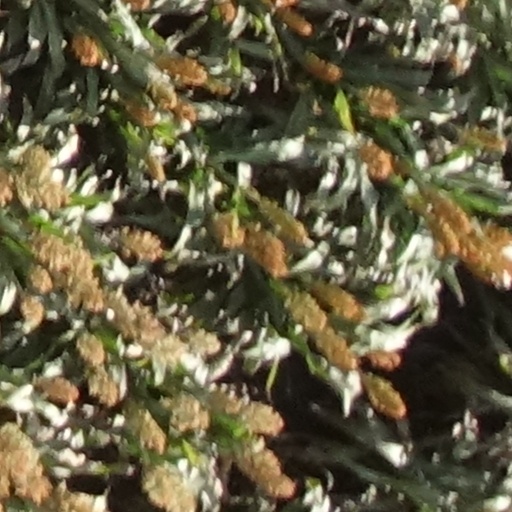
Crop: sorghum